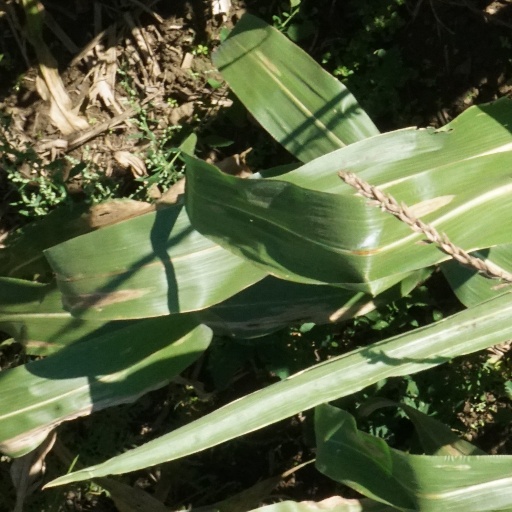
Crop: maize; corn